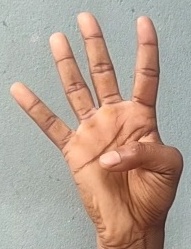
ASL sign: 4